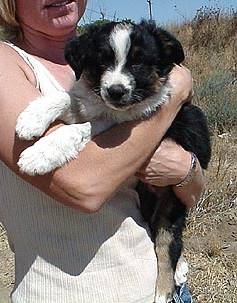
Label: dogs